Dennis Washington

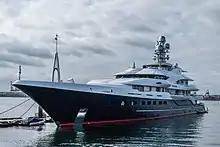
"Attessa IV" in North Vancouver, Canada

Washington is married to Phyllis and lives in Missoula, Montana. His son, Kyle Washington, is co-chairman of Seaspan Marine Corporation.